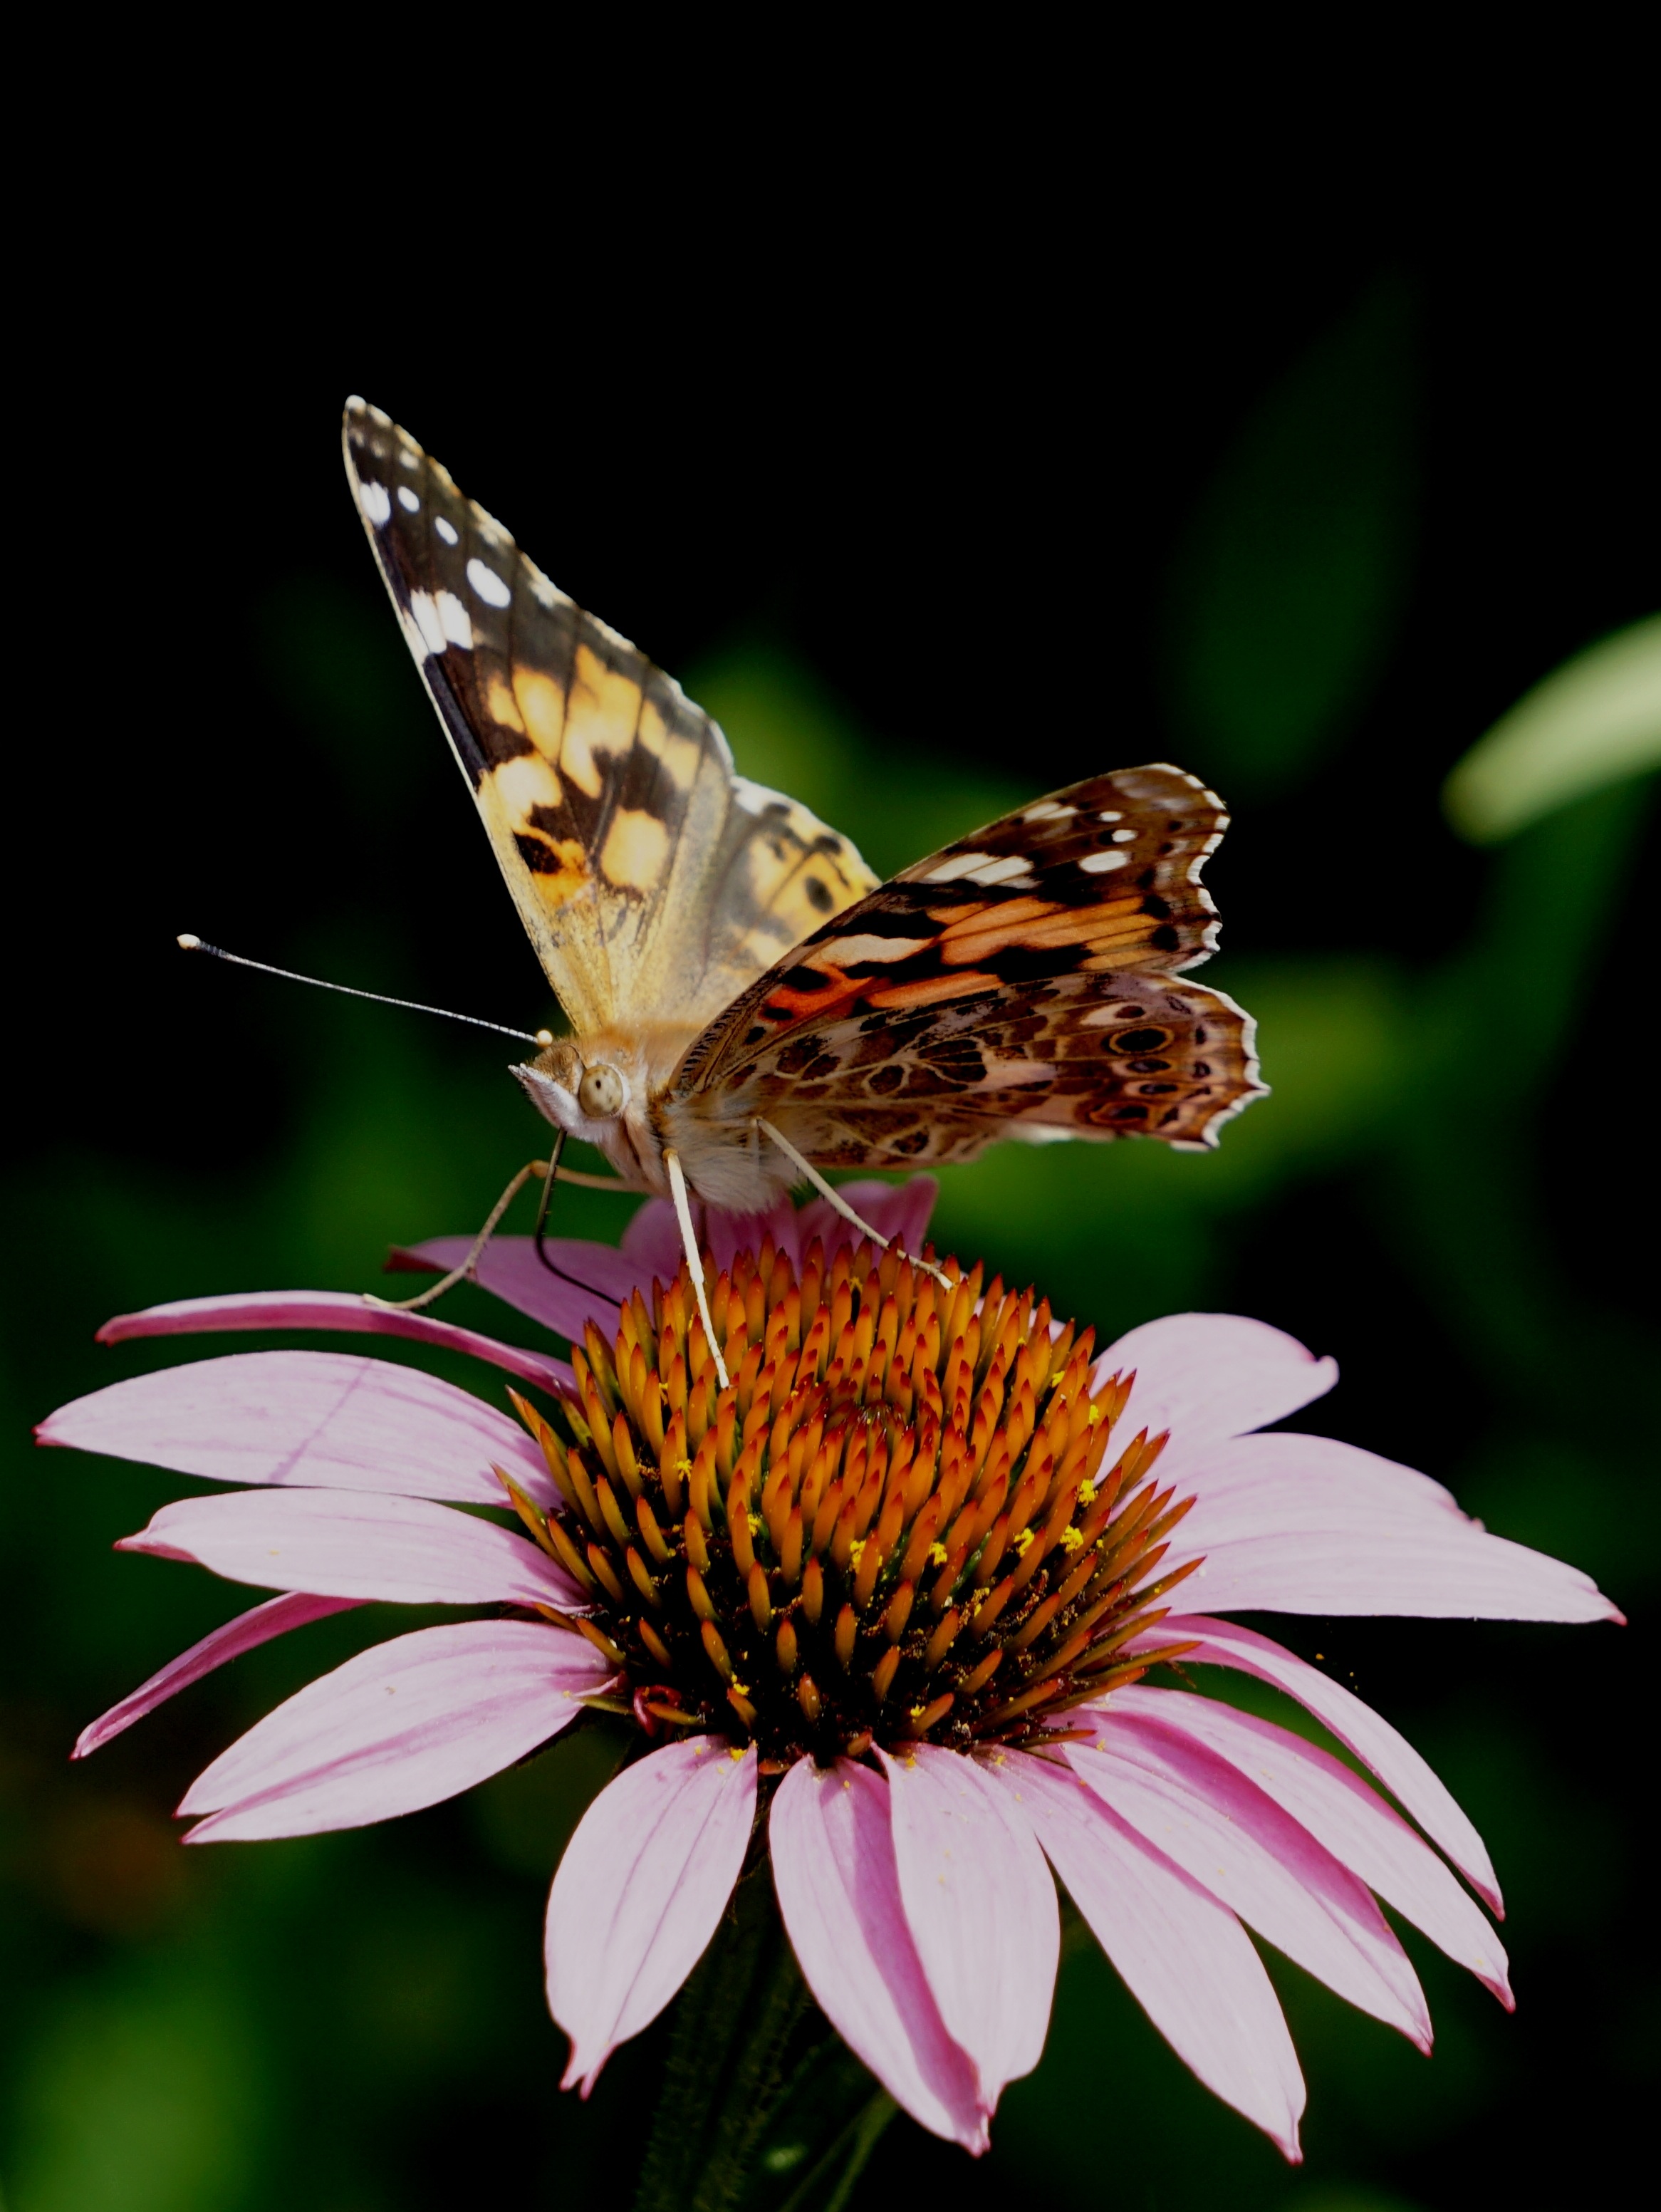
nature, plant, photography, flower, petal, insect, botany, butterfly, flora, fauna, invertebrate, close up, nectar, macro photography, arthropod, pollinator, european map, araschnia levana, moths and butterflies